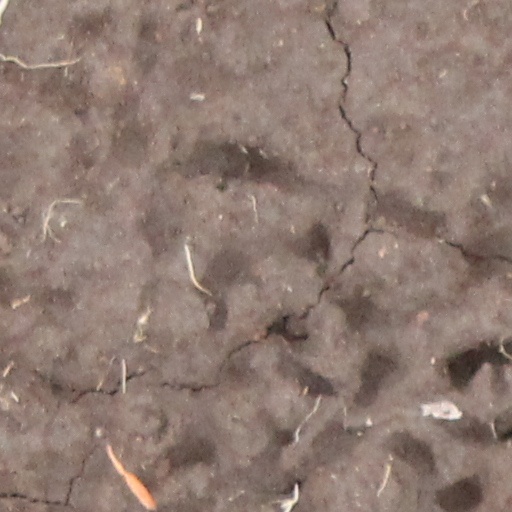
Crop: wheat